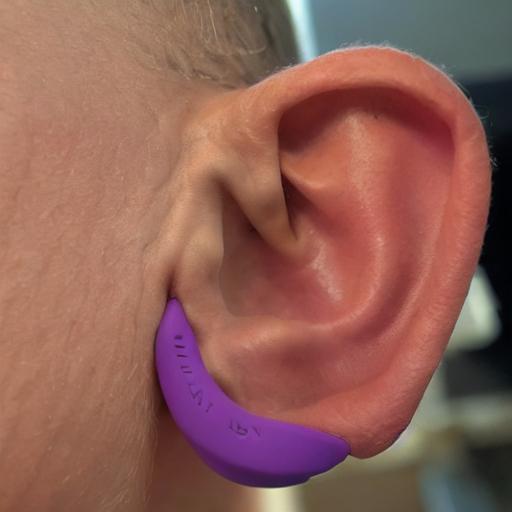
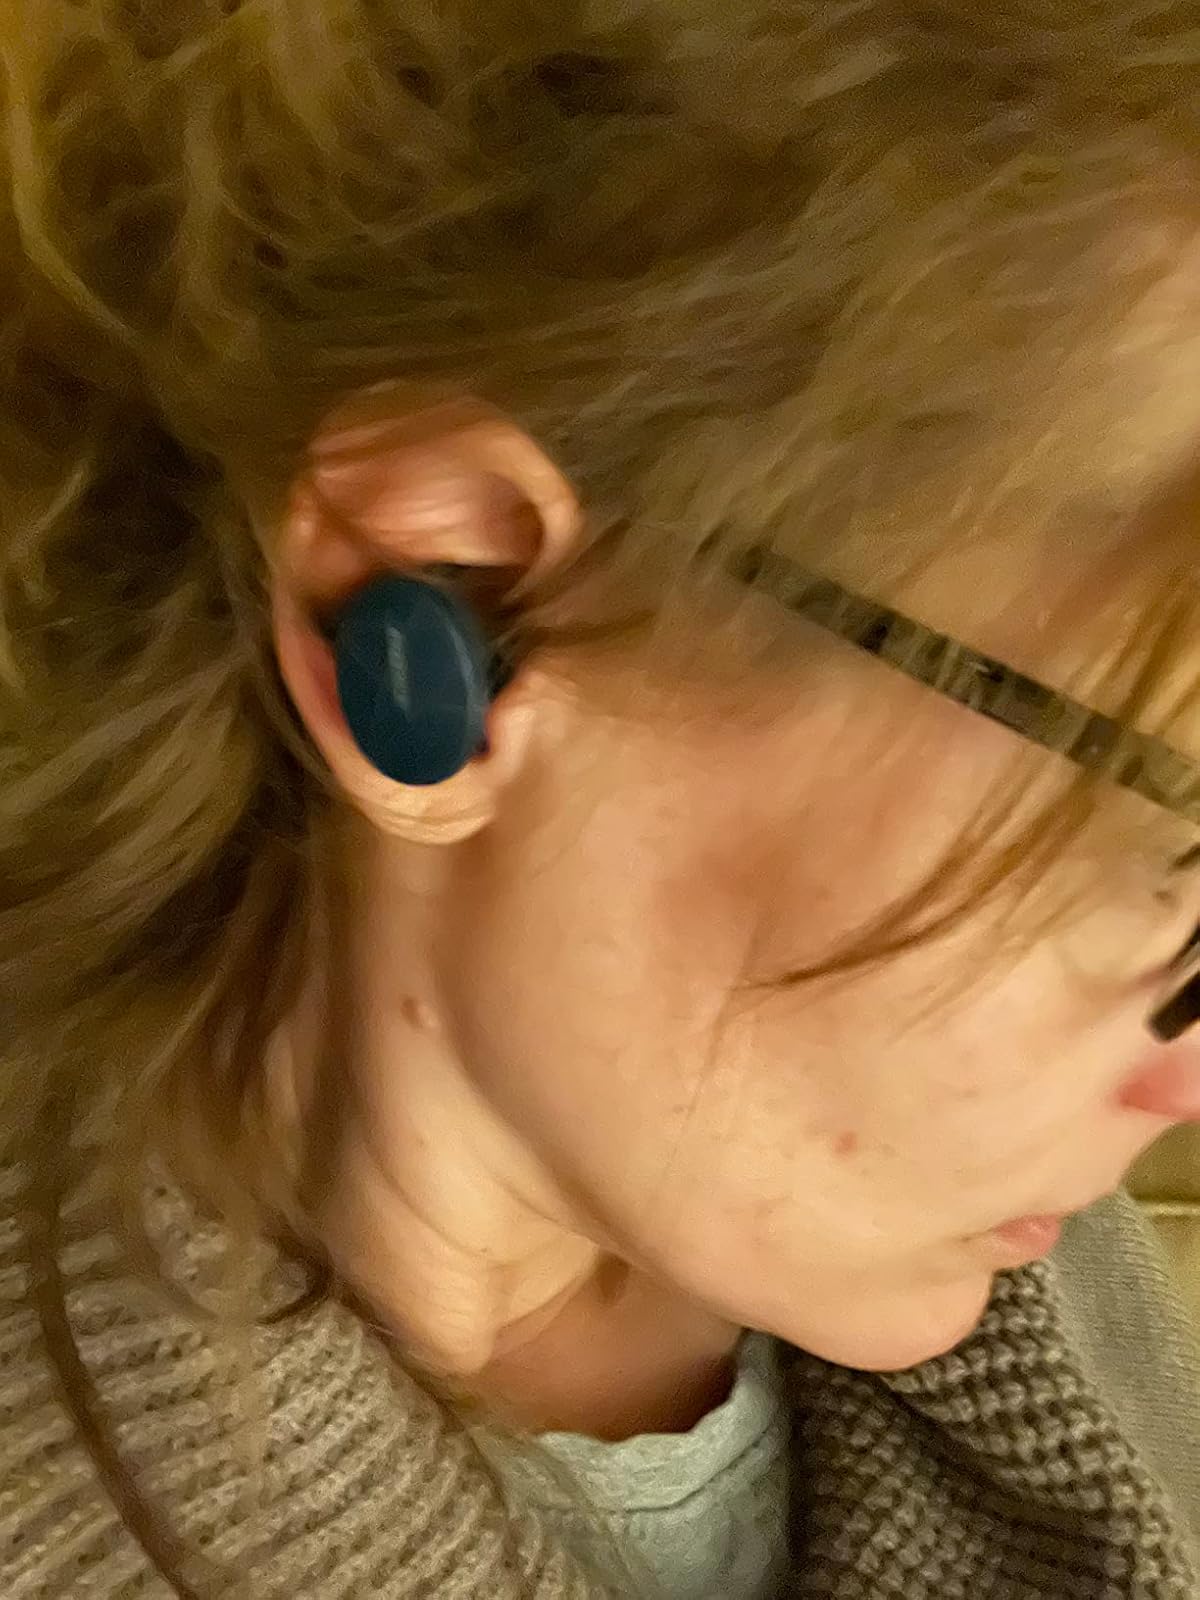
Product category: earbuds
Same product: no